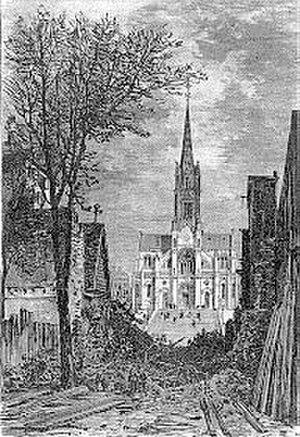
L'église Notre-Dame-de-la-Croix est un édifice catholique parisien qui se trouve dans le quartier de Ménilmontant, dans le 20ᵉ arrondissement. Cette vaste église combine des éléments néo-romans et néo-gothiques. Elle se fait aussi remarquer pour son clocher de 78 mètres de hauteur ainsi que pour son escalier monumental qui précède sa façade. Elle fait partie des plus grandes églises de Paris. L'église est classée Monument Historique en 2017.